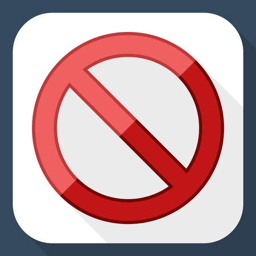
no sign or symbol with long shadow